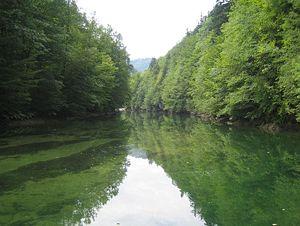
L'Idrijca est une rivière qui s'écoule en Slovénie sur une distance d'environ 60 km. Elle prend sa source près de Vojsko, se dirige vers le nord-est, traverse la localité d'Idrija puis se dirige vers le nord-ouest. Elle traverse ensuite les localités de Spodnja Idrija et de Cerkno avant de se jeter dans le fleuve Isonzo à Most na Soči.